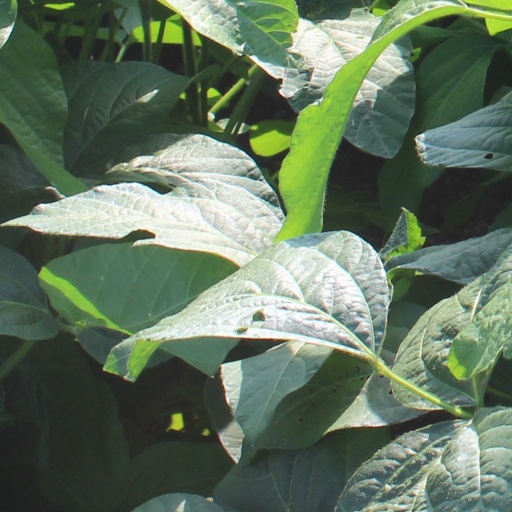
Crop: soybean